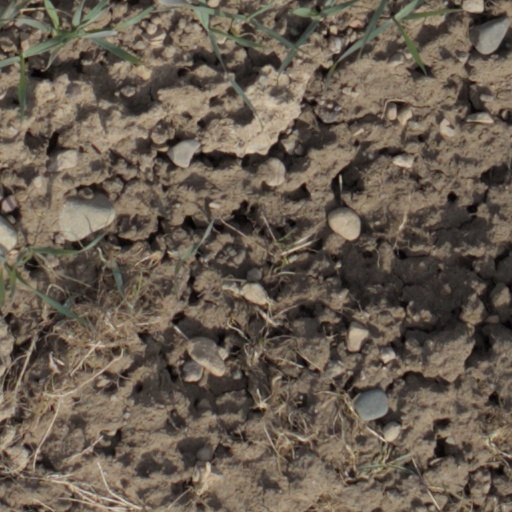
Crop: wheat